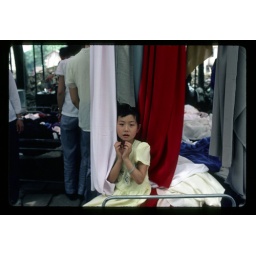
girl in market